Efraasia

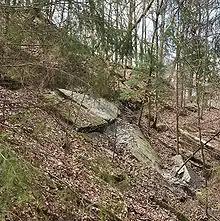
The "Weiße Steinbruch" site

"Efraasia" has had a complicated taxonomic history involving several genera and species. Material now known under "Efraasia" first came to light after Albert Burrer, "Hofsteinmetzmeister" ("Court master stonemason") at Maulbronn, in 1902 began to exploit the "Weiße Steinbruch", a quarry near Pfaffenhofen in Württemberg. To reach the layer of hard white sandstone Burrer wanted to use for his building projects a thick overburden of softer marl had to be removed. Many vertebrate fossils proved to be present in it. This stratum was part of the Stubensandstein Member of the lower Löwenstein Formation, dating to the Norian. From 1906 until 1914 when the quarry closed, Burrer donated the finds to paleontologist Professor Fraas of the "königliche Stuttgarter Naturalienkabinett".